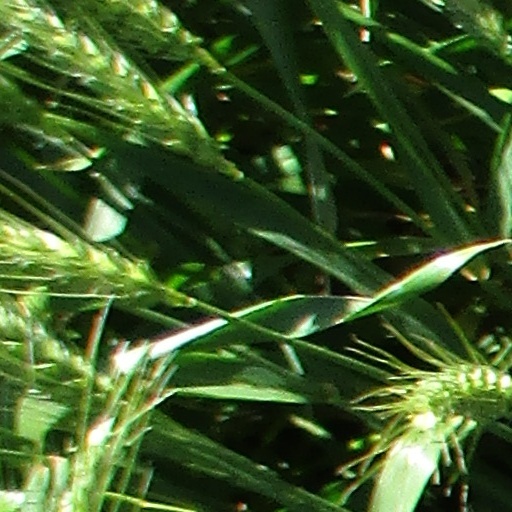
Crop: wheat